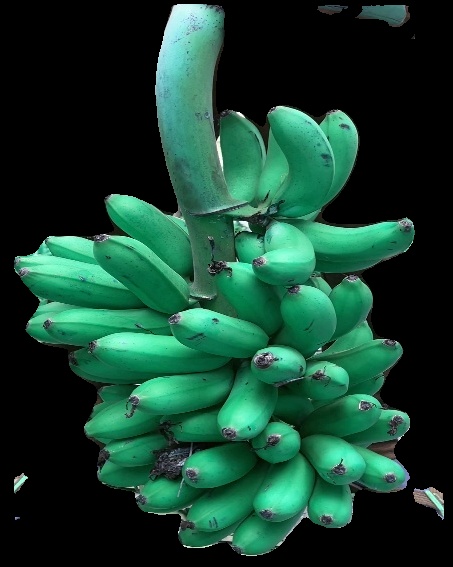
Variety: rasbale
Grade: grade1